Hippolytus Lutostansky

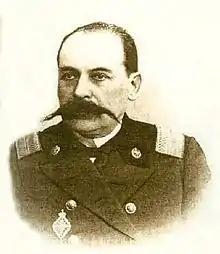
Hippolytus Lutostansky

Hippolytus Lutostansky (1835–1915), also transliterated as Lutostanski, Liutostanskii, J. J. Ljutostanski, Ippolit Iosifovich Lutostanskiĭ; Polish: Hipolit Lutostański, was a former Catholic priest of Polish extraction in the Russian Empire, a convert to the Russian Orthodox Church, and a noted antisemite.